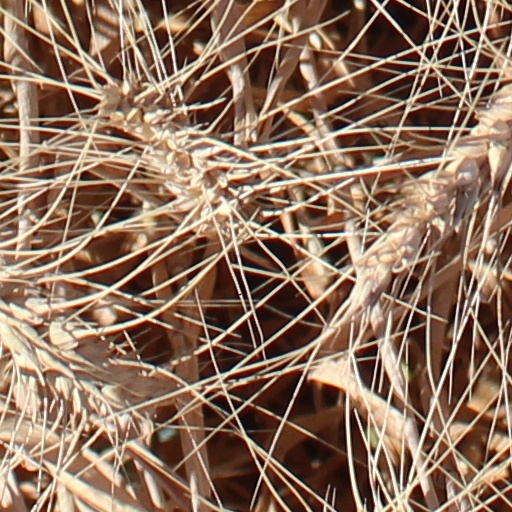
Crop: wheat